Romeo Juliet (2002 film)

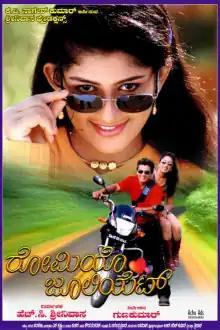
Film poster

Romeo Juliet is a 2002 Indian Kannada-language romantic drama film written and directed by Gunakumar. It features Vijay Raghavendra and Radhika Kumaraswamy in the lead. The supporting cast includes Reethu Singh, Sagar, and V. Nagendra Prasad. The music for the film is by Hamsalekha.